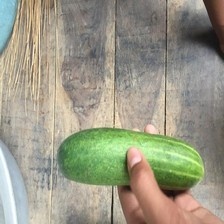
Label: cucumber